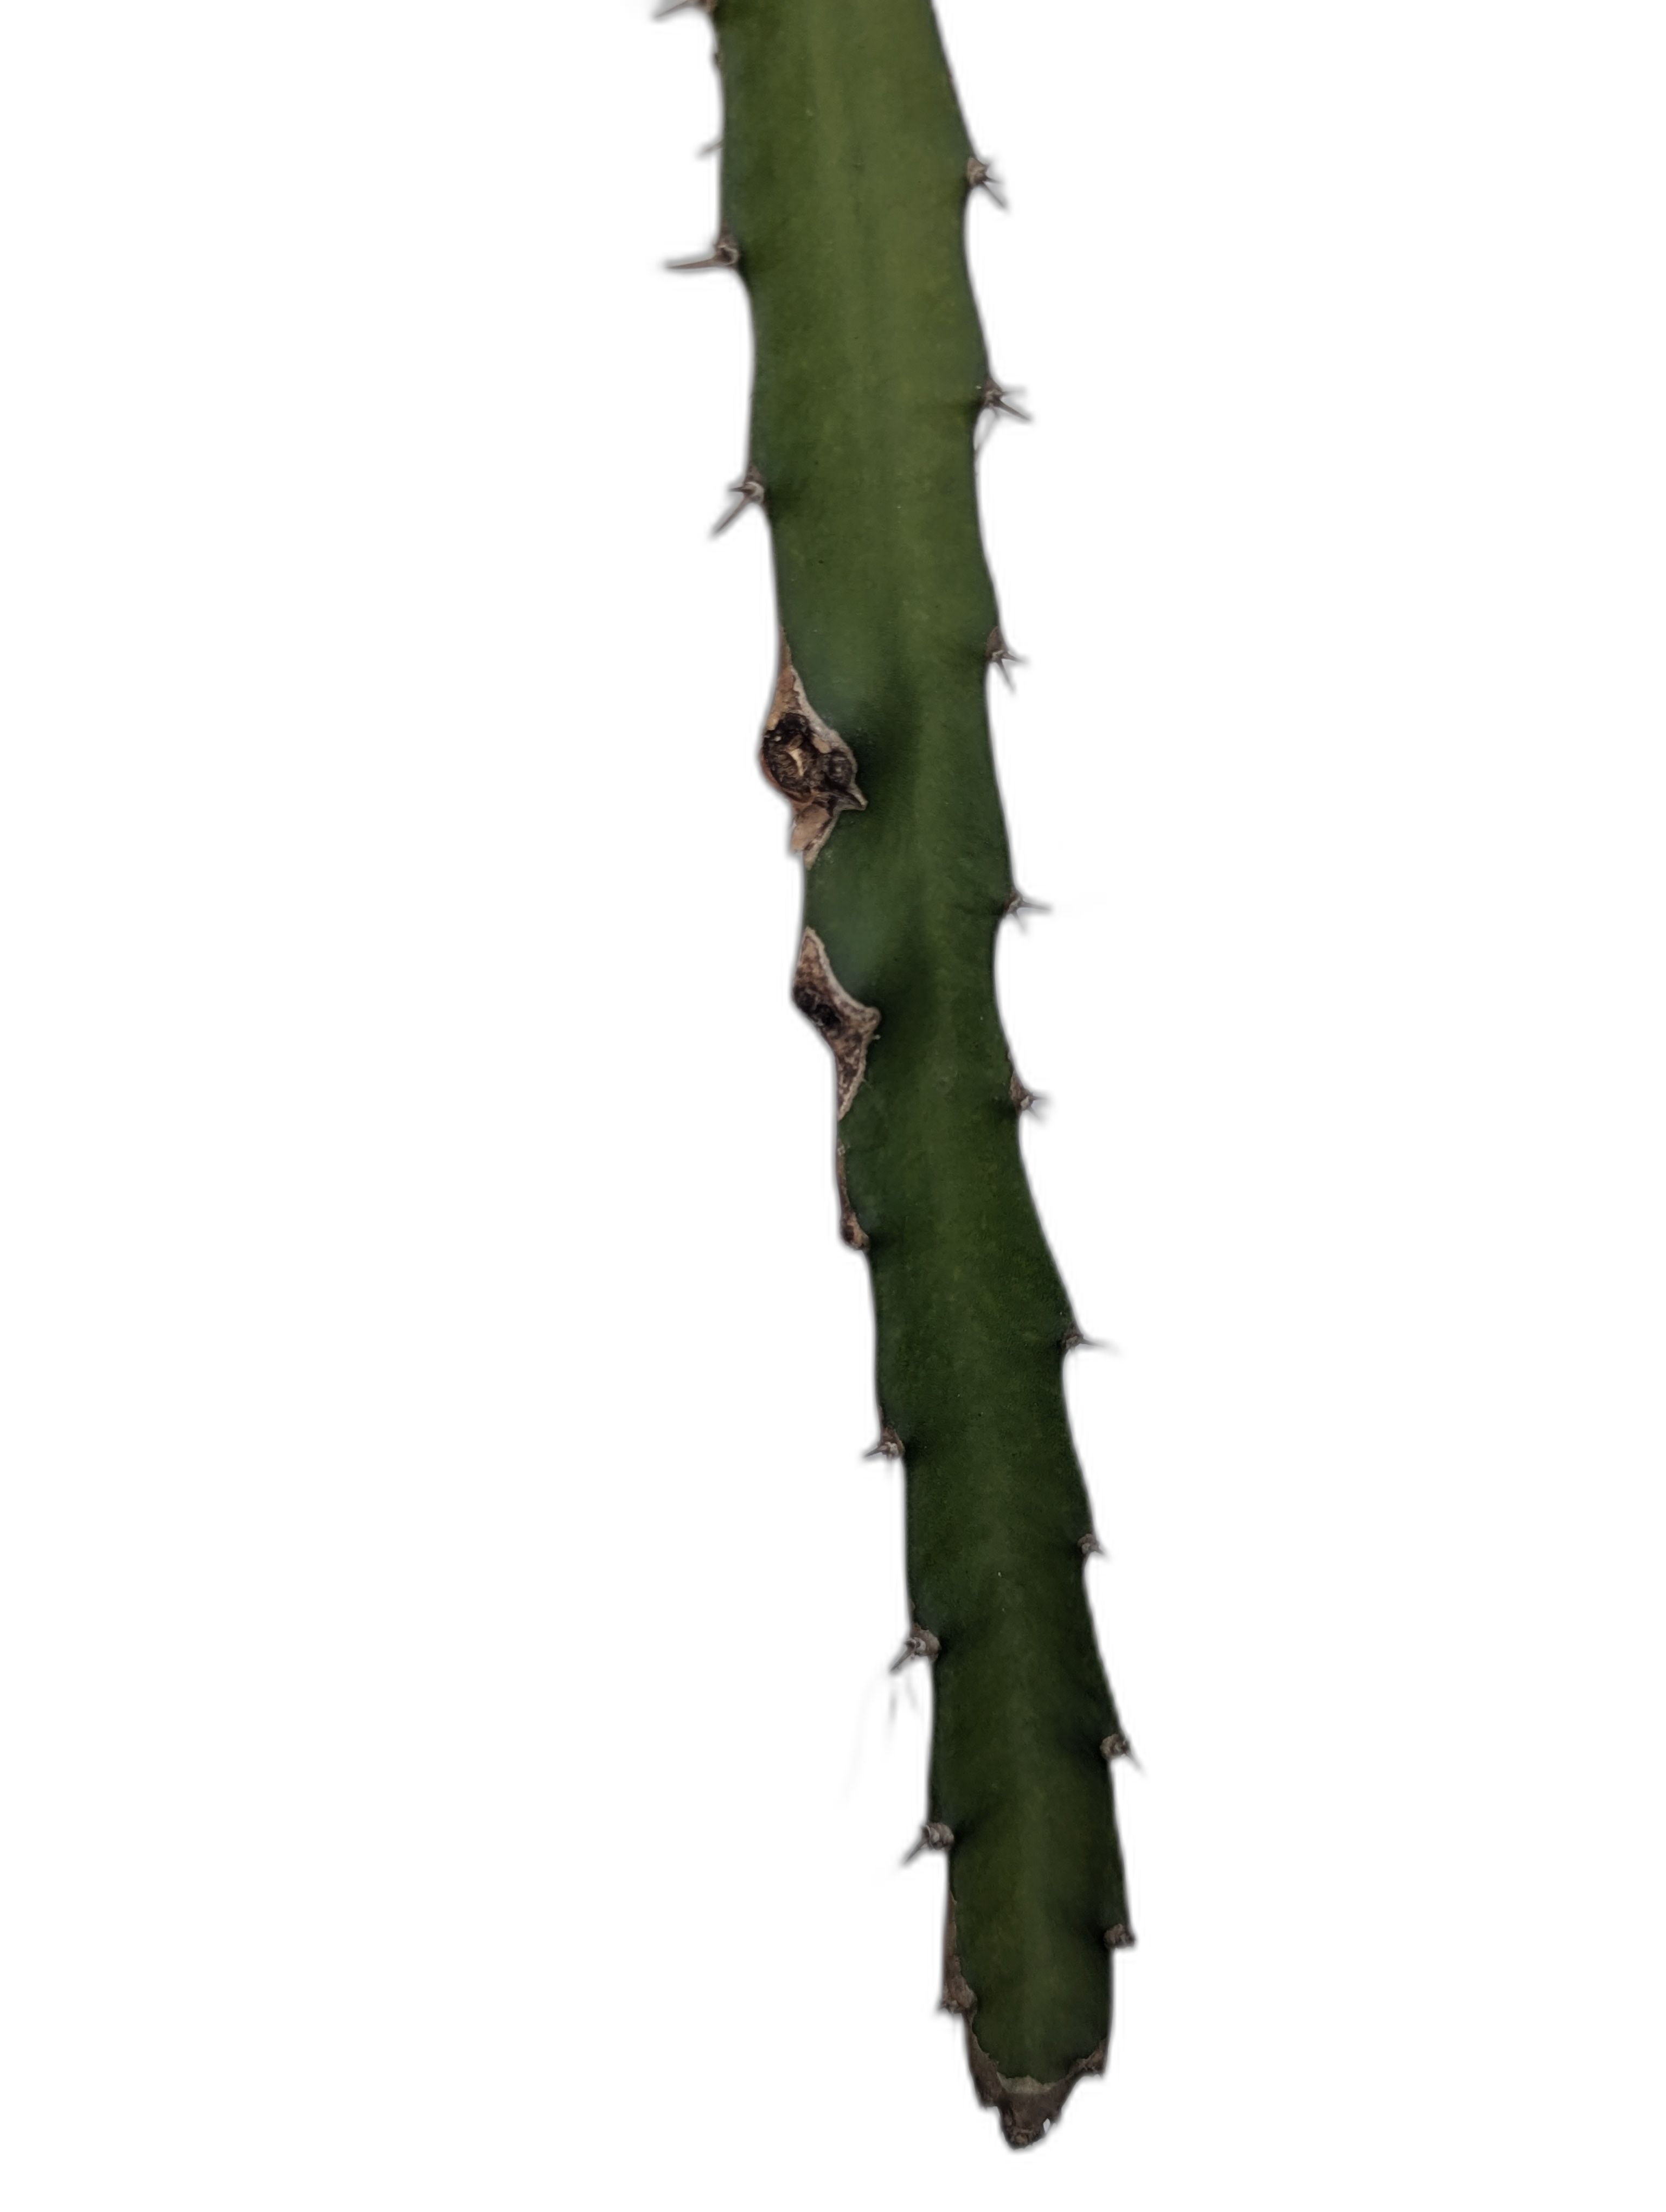
Label: Good leaf